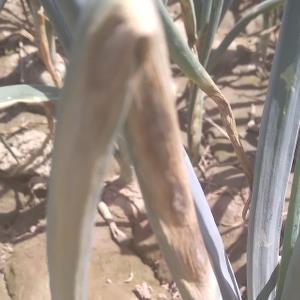
Crop: Onion
Condition: alternaria-d